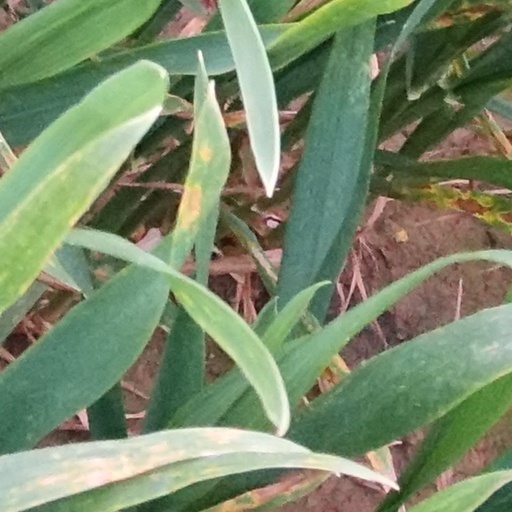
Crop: wheat